Clan MacGillivray

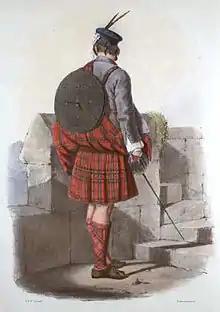
A romanticised Victorian-era illustration of a MacGillivray clansman by R. R. McIan from "The Clans of the Scottish Highlands" published in 1845.

The MacGillivray clan was first accurately recorded in Dunmaglass in 1549. In 1609, there was a great gathering of the Chattan Confederation, at which loyalties were given to the Mackintosh chief, and the "haill kin and race of MacGillivray" was represented by Malcolm MacGillivray of Dalcrombie and Duncan MacGillivray of Dunmaglass. The MacGillivrays were persecuted by their Calvinist and Presbyterian neighbors owing to their support of Episcopal polity of the church.